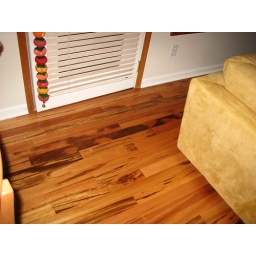
This is a shot near the back door, with base molding and base shoe installed.